No Surprises

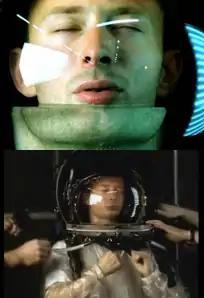
Yorke in the music video (top) and filming the music video (bottom)

The music video was directed by Grant Gee and was shot on 28 November 1997. Initially, Radiohead and their record label, Parlophone, planned to film music videos for each track on "OK Computer." Gee pitched concepts for "No Surprises" and "Fitter Happier". His initial concept for "No Surprises", which Gee later described as "some kind of sparkly music-box themed performance-based nonsense", was rejected. His "Fitter Happier" concept was abandoned when Parlophone decided to shoot videos only for the singles.